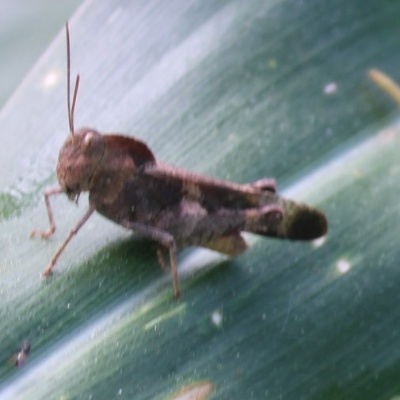
Crop: Maize
Condition: grasshoper